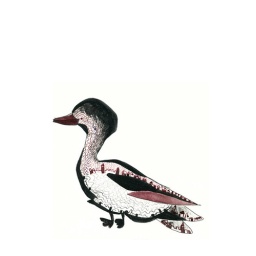
swimming in the water